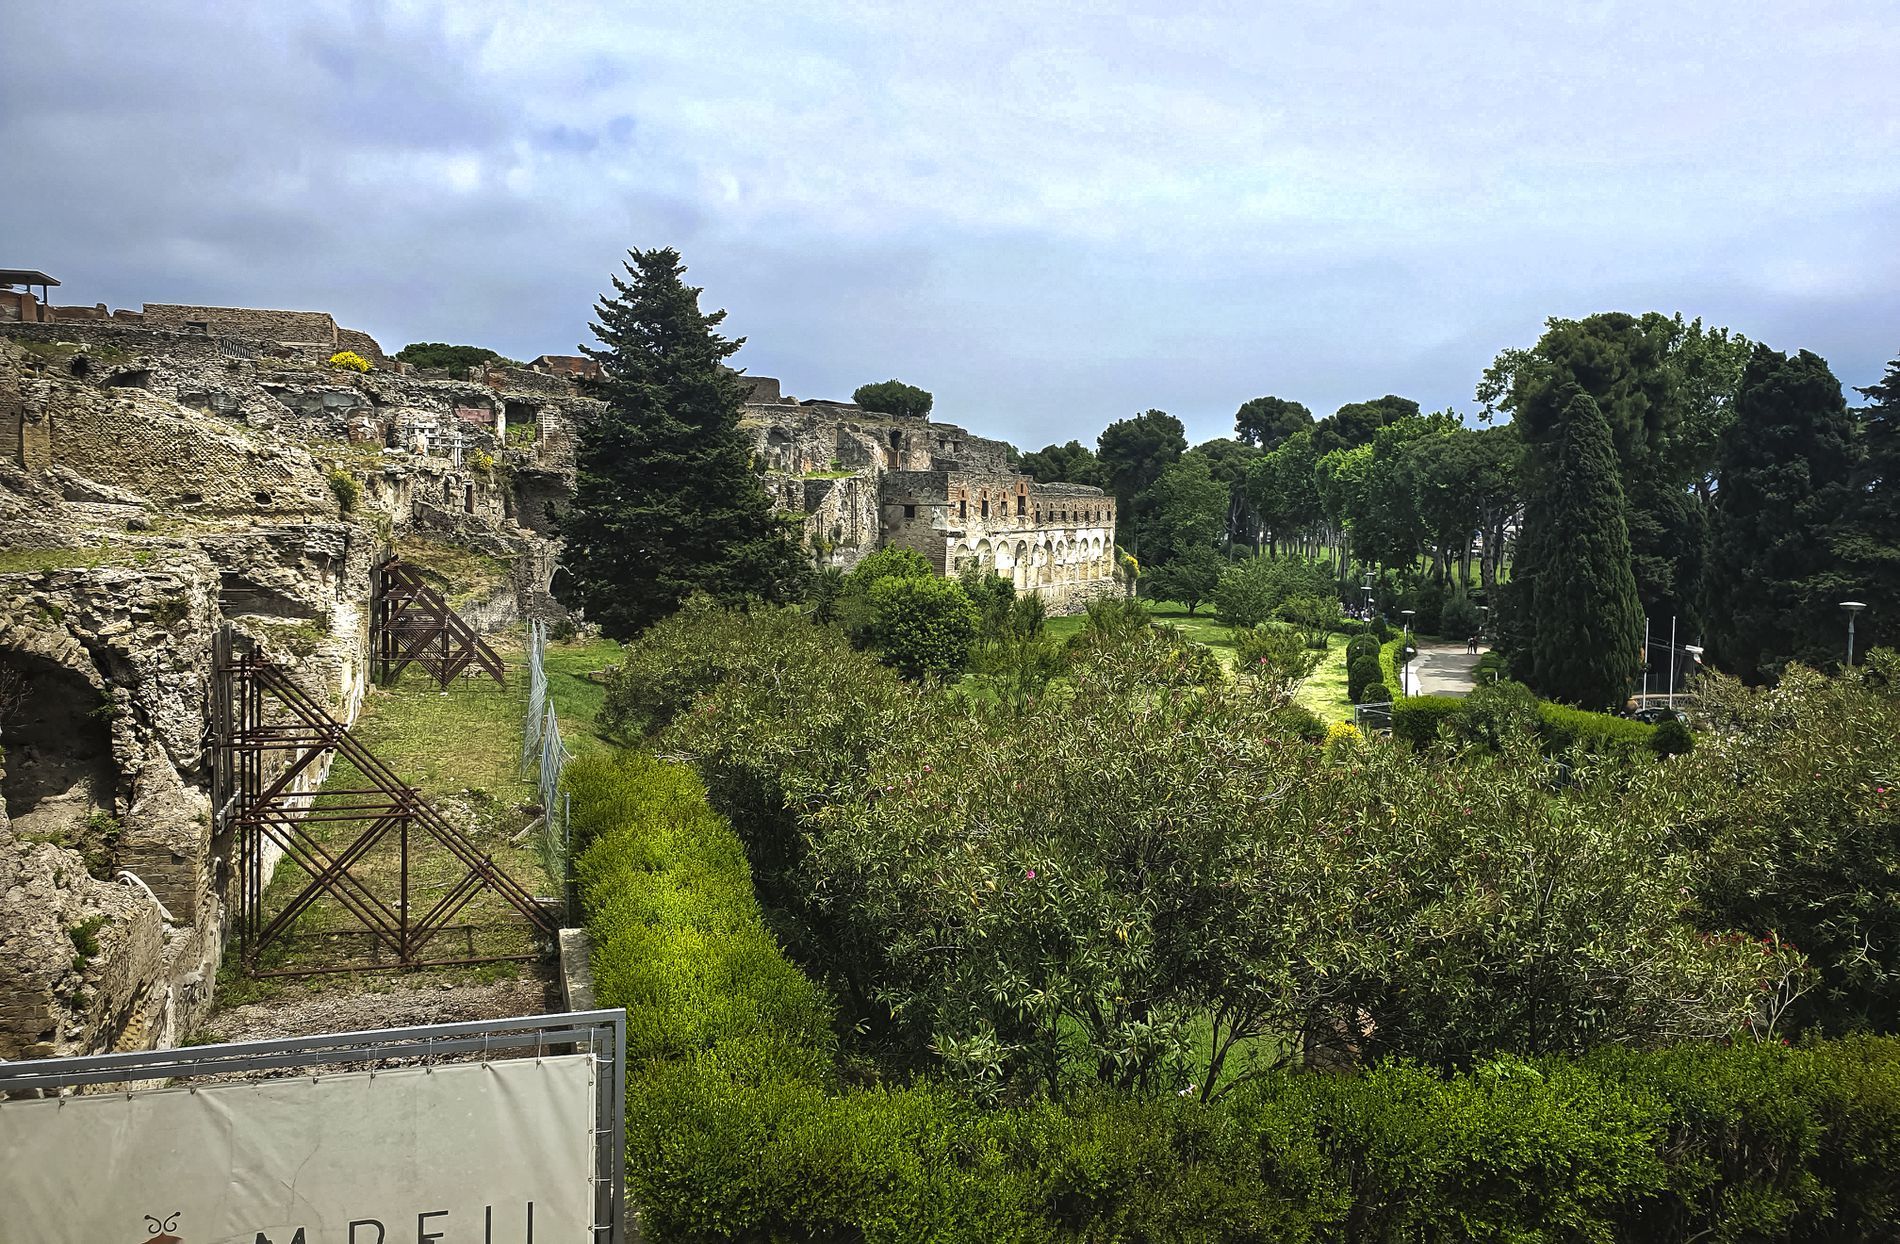
archaeological area
The image is of landscapes of ancient ruins surrounded by lush greenery.
On the left side of the image, are partially crumbled stone walls, with support frameworks reinforcing some sections.
These ruins appear to be part of an archaeological area.
In the foreground, a visible banner.
The midground is filled with dense green bushes and trees, leading toward more ancient stone structures further into the image.
Towering trees, including cypress and pine, fill the background.
The image showcases an ancient ruin surrounded by lush greenery, viewed from an eye level angle.
The color palette is earthy, dominated by greens and weathered stone tones.
The photography style is landscape.
Labels: Gate, Bridge, Landmark, Bastei, Plant, Tree, Architecture, Building, sky, trees, ruins, bushes, support frameworks, banner, landscapes, archaeological area
Camera: samsung SM-G973F
Aperture: F2.4
Exposure: 1/1944 sec
ISO: 50
Focal length: 4.3 mm